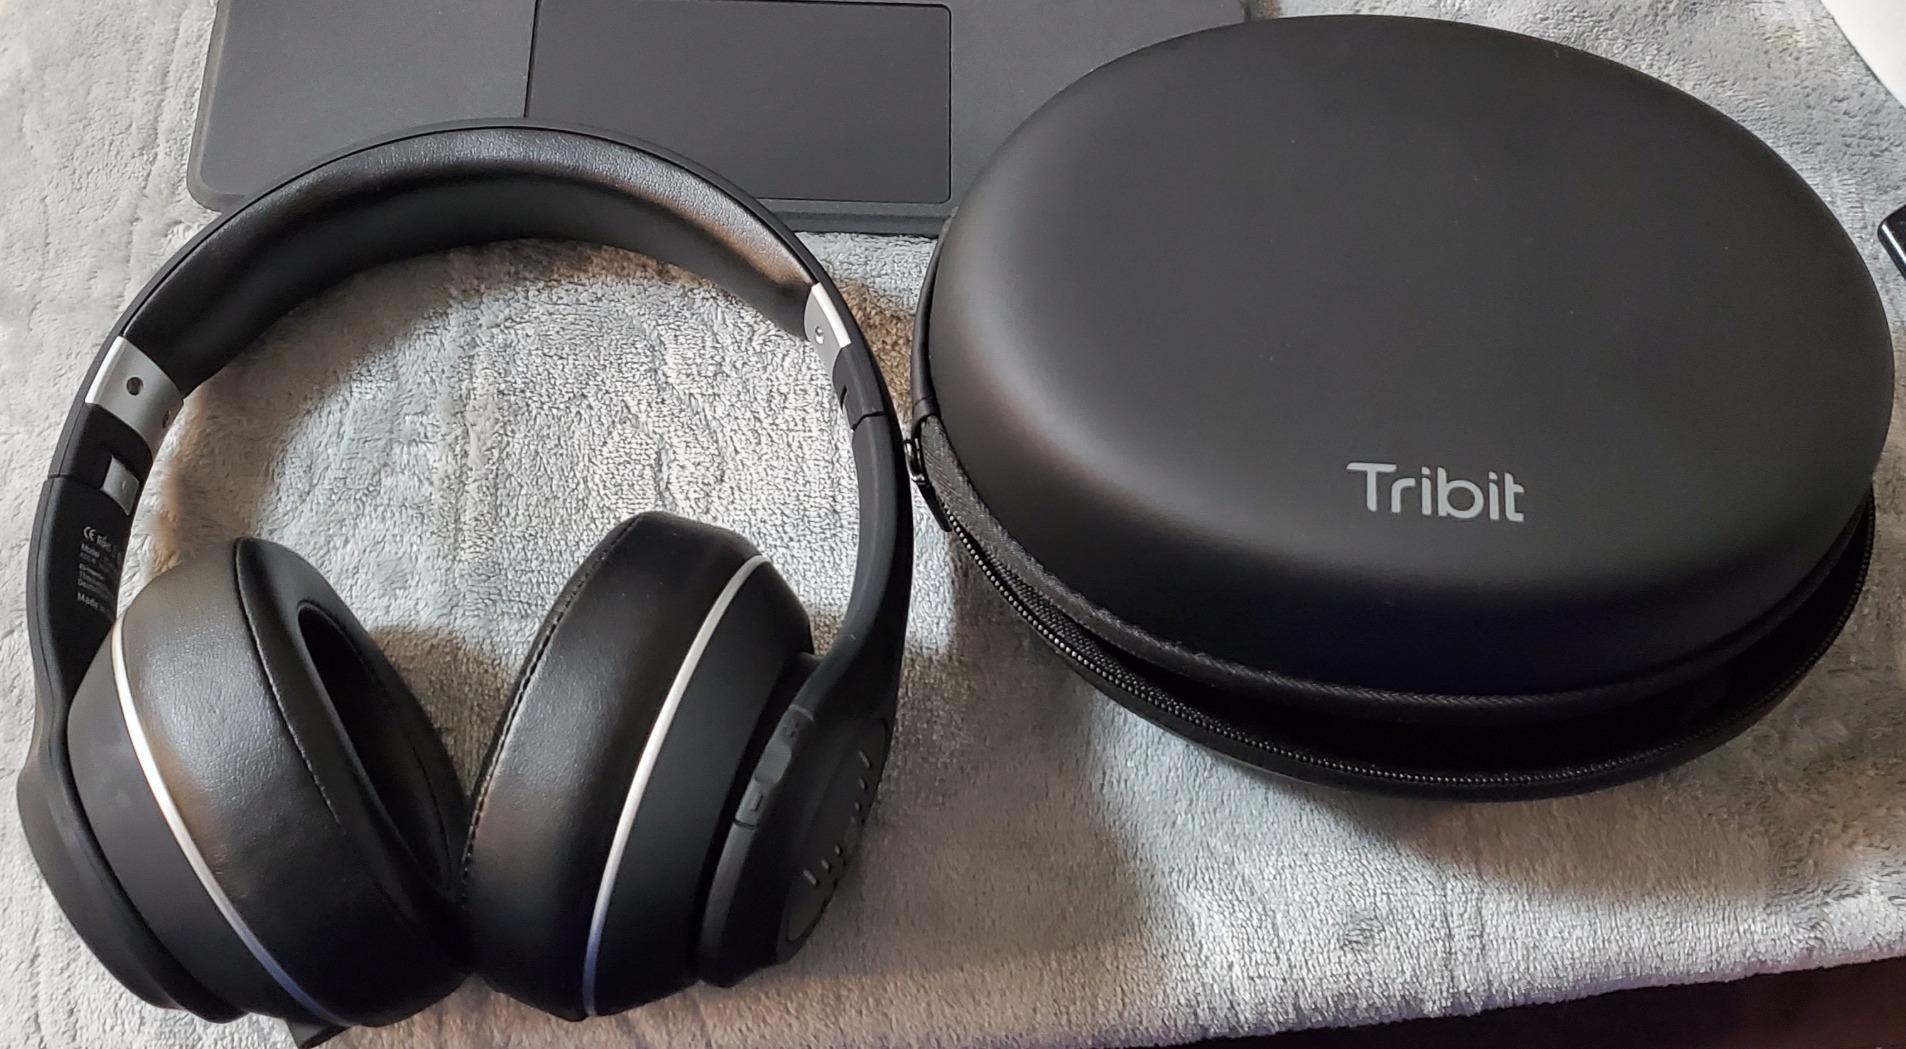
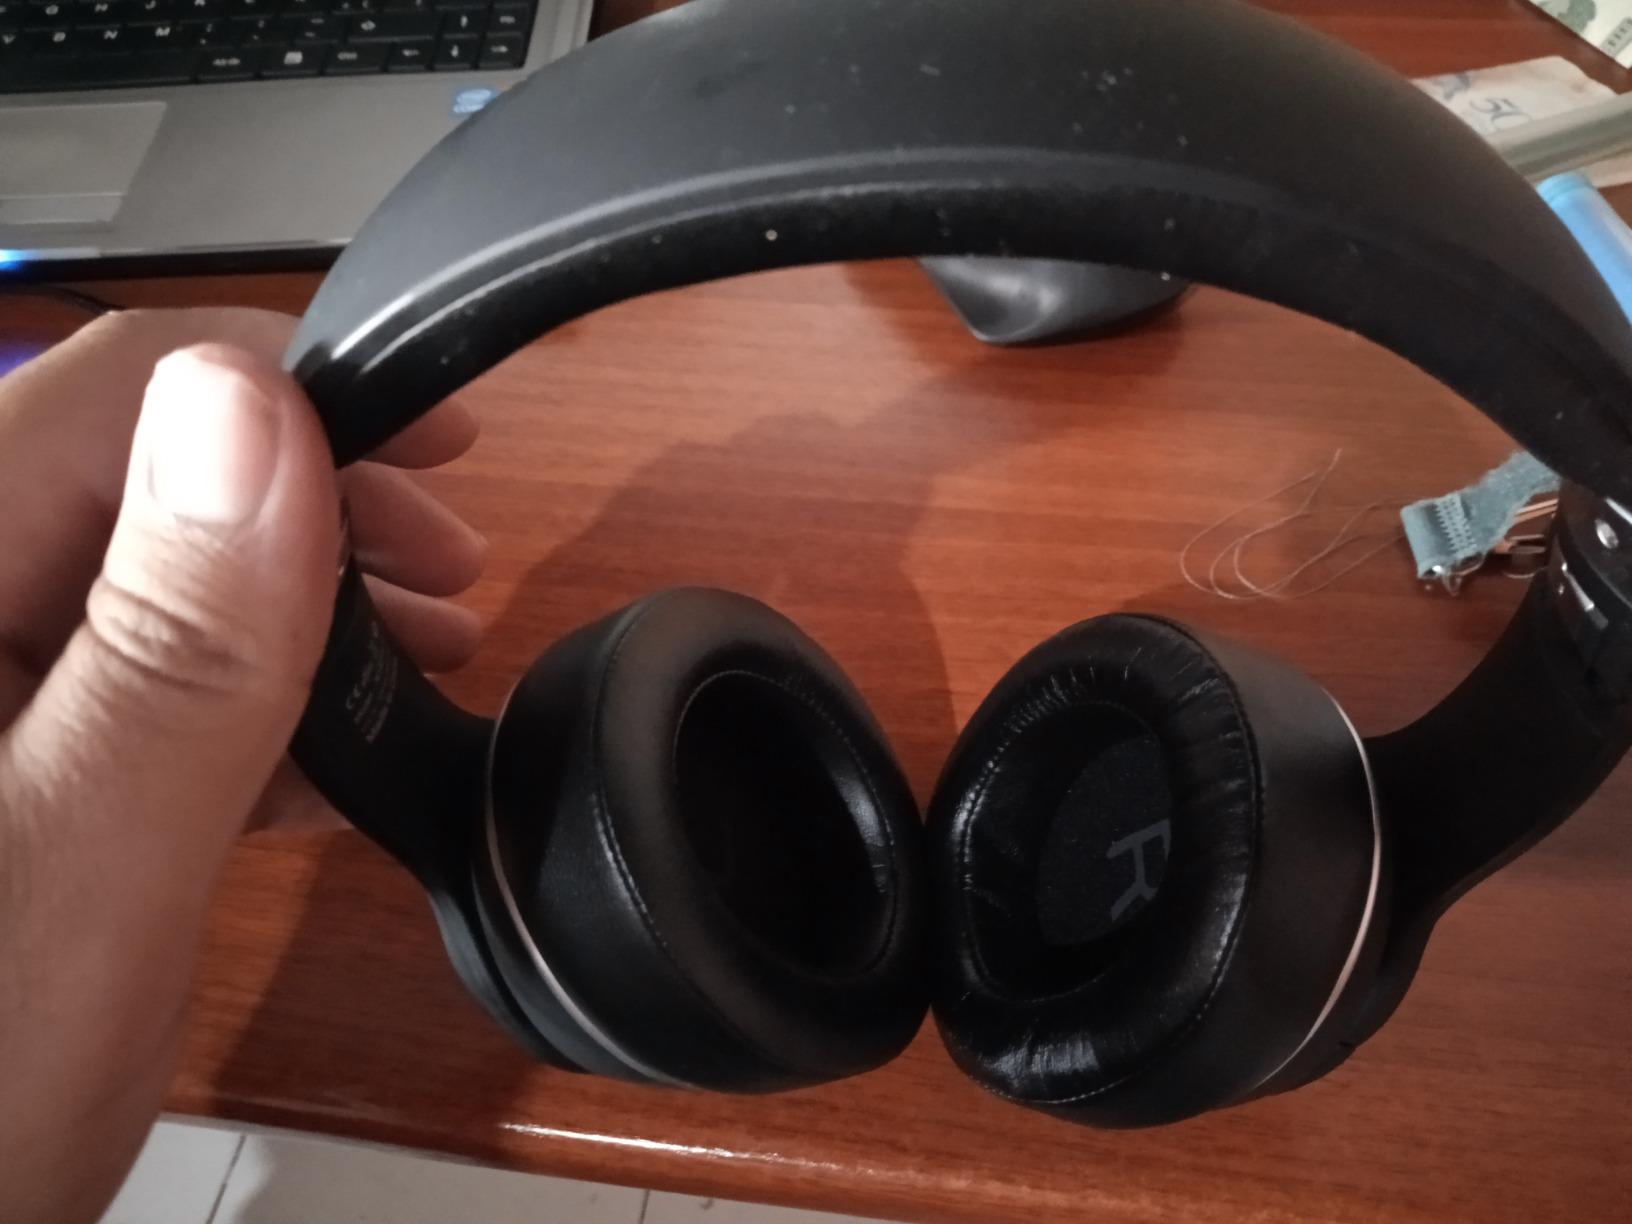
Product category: headphones
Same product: yes